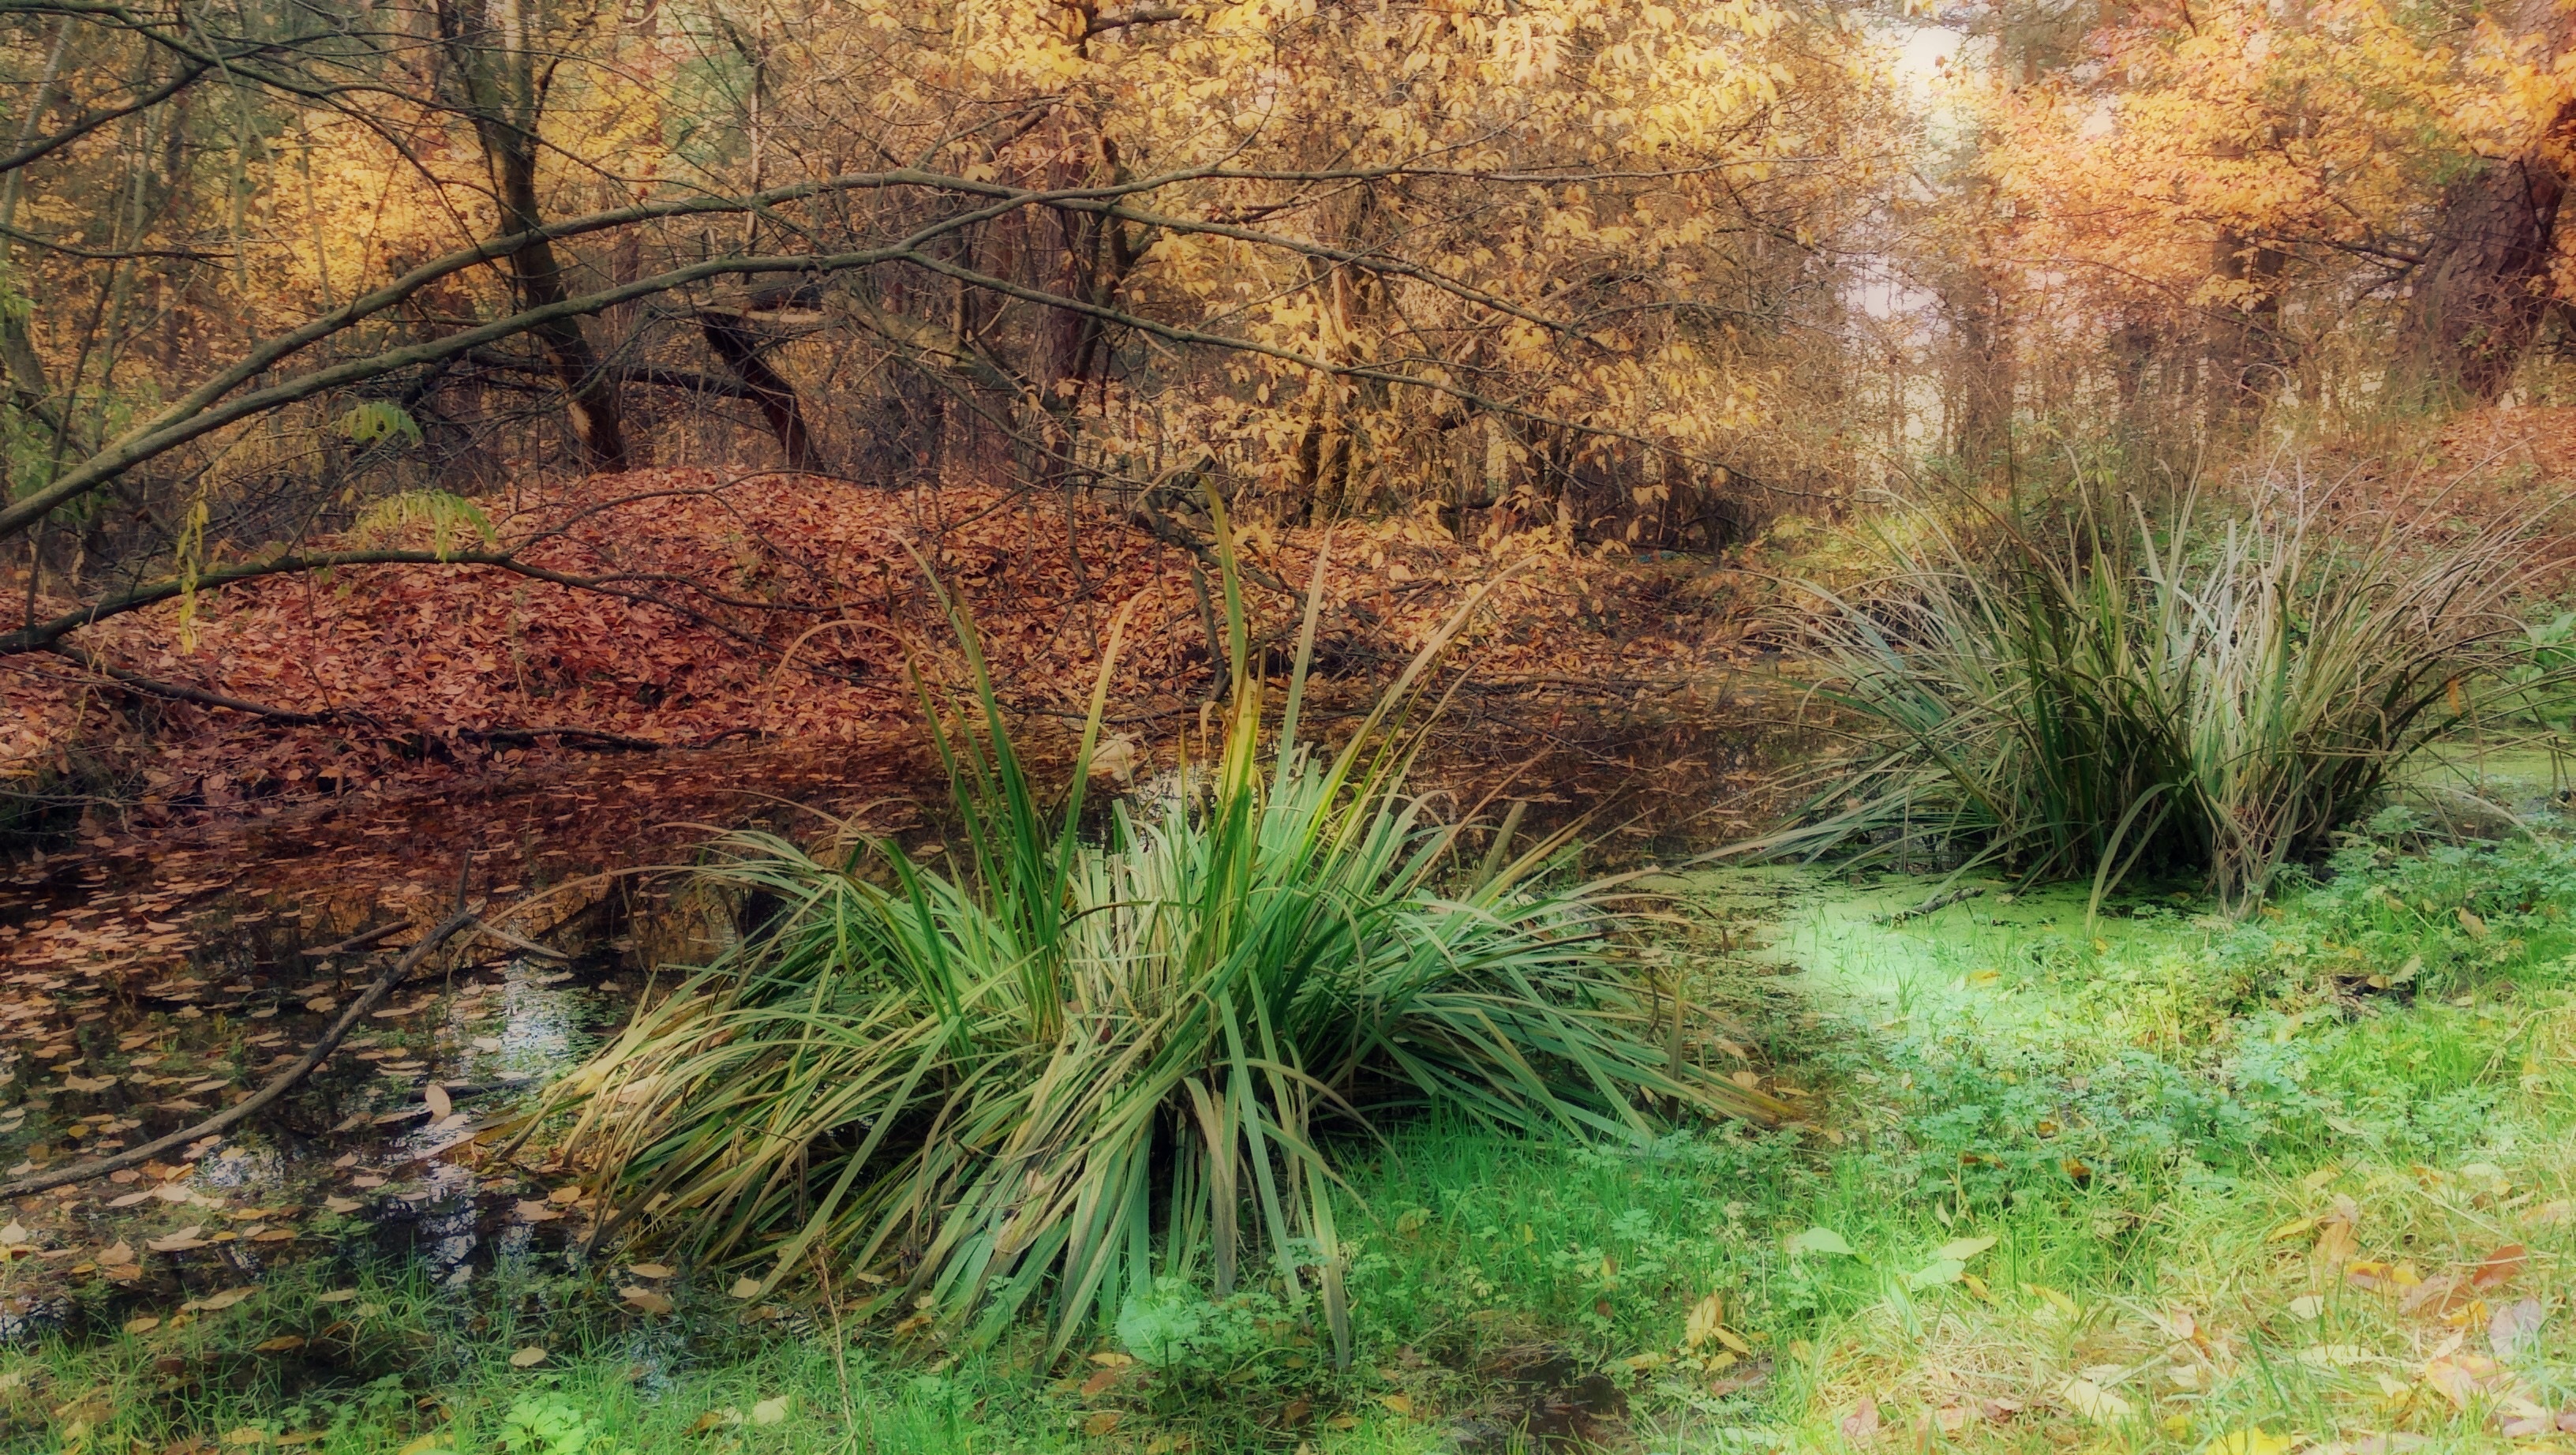
landscape, tree, nature, forest, grass, plant, meadow, prairie, leaf, flower, stream, autumn, soil, botany, flora, season, colors, relaxation, vegetation, wetland, woodland, habitat, the environment, ecosystem, peace of mind, natural environment, grass family